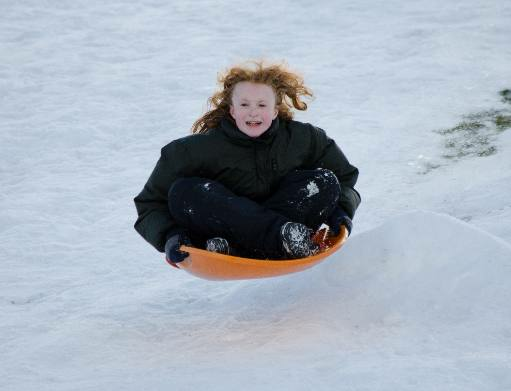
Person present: Yes